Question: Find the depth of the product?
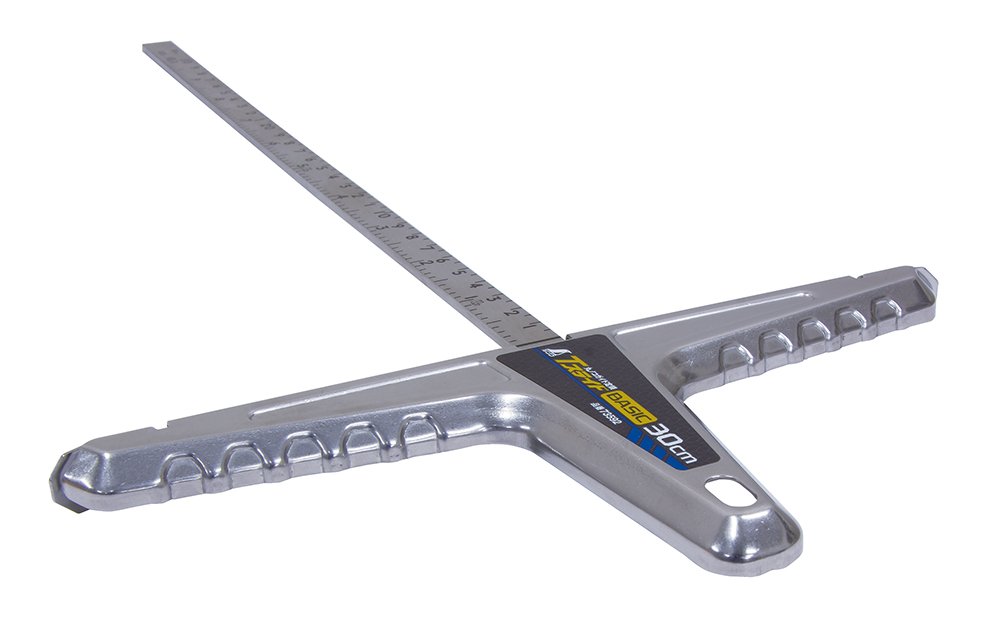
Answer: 30.0 centimetre